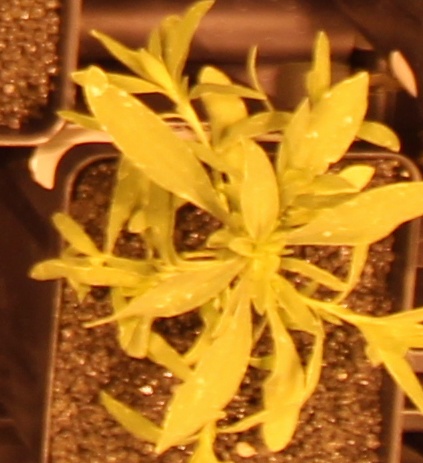
Label: Kochia